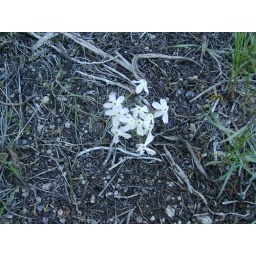
Found these little white flowers all along one of the paths in the foothills.